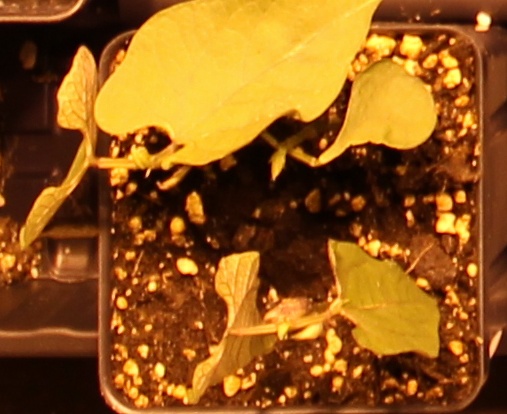
Label: Blackbean